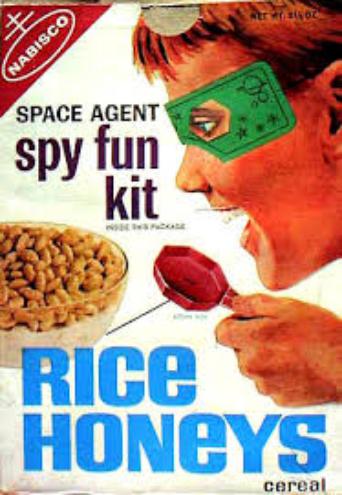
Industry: Food